La Ricerca della Lingua Perfetta nella Cultura Europea

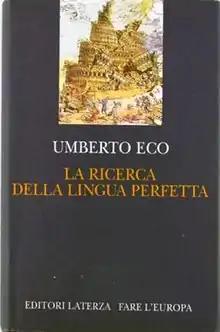
First edition

La ricerca della lingua perfetta nella cultura europea (The Search for the Perfect Language (the Making of Europe); trans. James Fentress) is a 1993 book by Umberto Eco about attempts to devise an ideal language. The writing is essayistic and uses the myth of Babel as a paradigm for connecting linguistic and social practices. Emphasizing that the quest for a perfect language has never been devoid of ideological motivation, Eco outlines some objections to the idea and suggests that an International Auxiliary Language, such as Esperanto, is a more realistic project. He points out that the impossible quest has had some useful side effects (taxonomy, scientific notations etc.) but dwells mostly on exotic proposals. Lengthy passages are devoted to Dante, Lull, Kircher, various 17th-century authors and a few less well-known names from later times. The contemporary project for a politically and culturally unified Europe provides the perspective for a more serious consideration of the theme.